Mote Park (cricket ground)

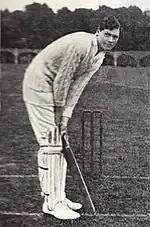
Percy Chapman made the highest individual score at Mote Park in 1927

The partnership between de Silva and Cowdrey set a new record as the highest partnership for any wicket for Kent. It remained Kent's highest partnership in first-class cricket until 2017 when it was surpassed by Sean Dickson and Joe Denly who made 382 runs for the 2nd wicket against Northants at County Cricket Ground, Beckenham.